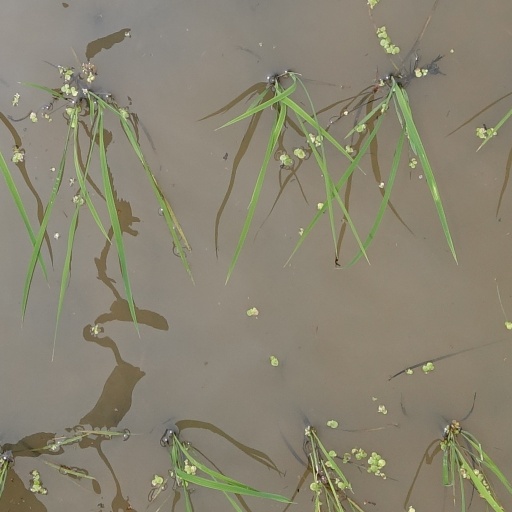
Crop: rice